1939 Memorial Cup

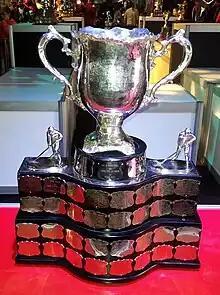
Silver bowl trophy with two large handles, mounted on a wide black plinth engraved with team names on silver plates.

The 1939 Memorial Cup final was the 21st junior ice hockey championship of the Canadian Amateur Hockey Association. The George Richardson Memorial Trophy champions Oshawa Generals of the Ontario Hockey Association in Eastern Canada competed against the Abbott Cup champions Edmonton Athletic Club Roamers of the Edmonton Junior Hockey League in Western Canada. In a best-of-five series, held at Maple Leaf Gardens in Toronto, Ontario, Oshawa won their 1st Memorial Cup, defeating Edmonton 3 games to 1.